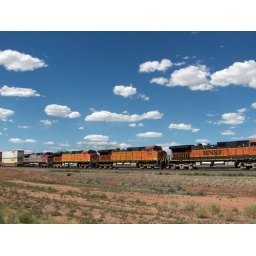
train in the sky